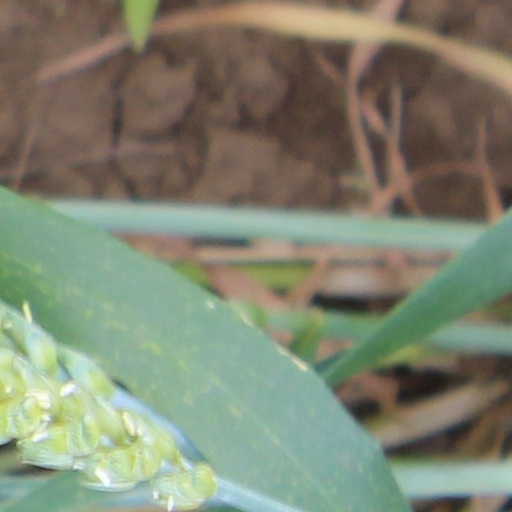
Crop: wheat